Trans Pennine Trail

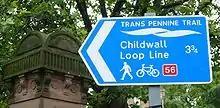
National Cycle Network sign in Liverpool

Certificates are handed out for covering different parts of the trail. In order to obtain them, trail users need to collect stamps at various points along the trail.